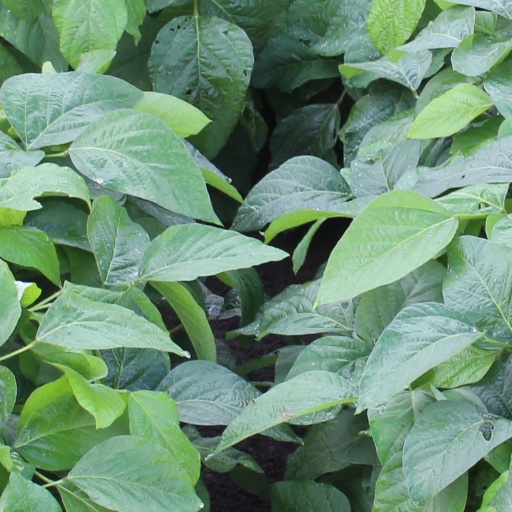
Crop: soybean